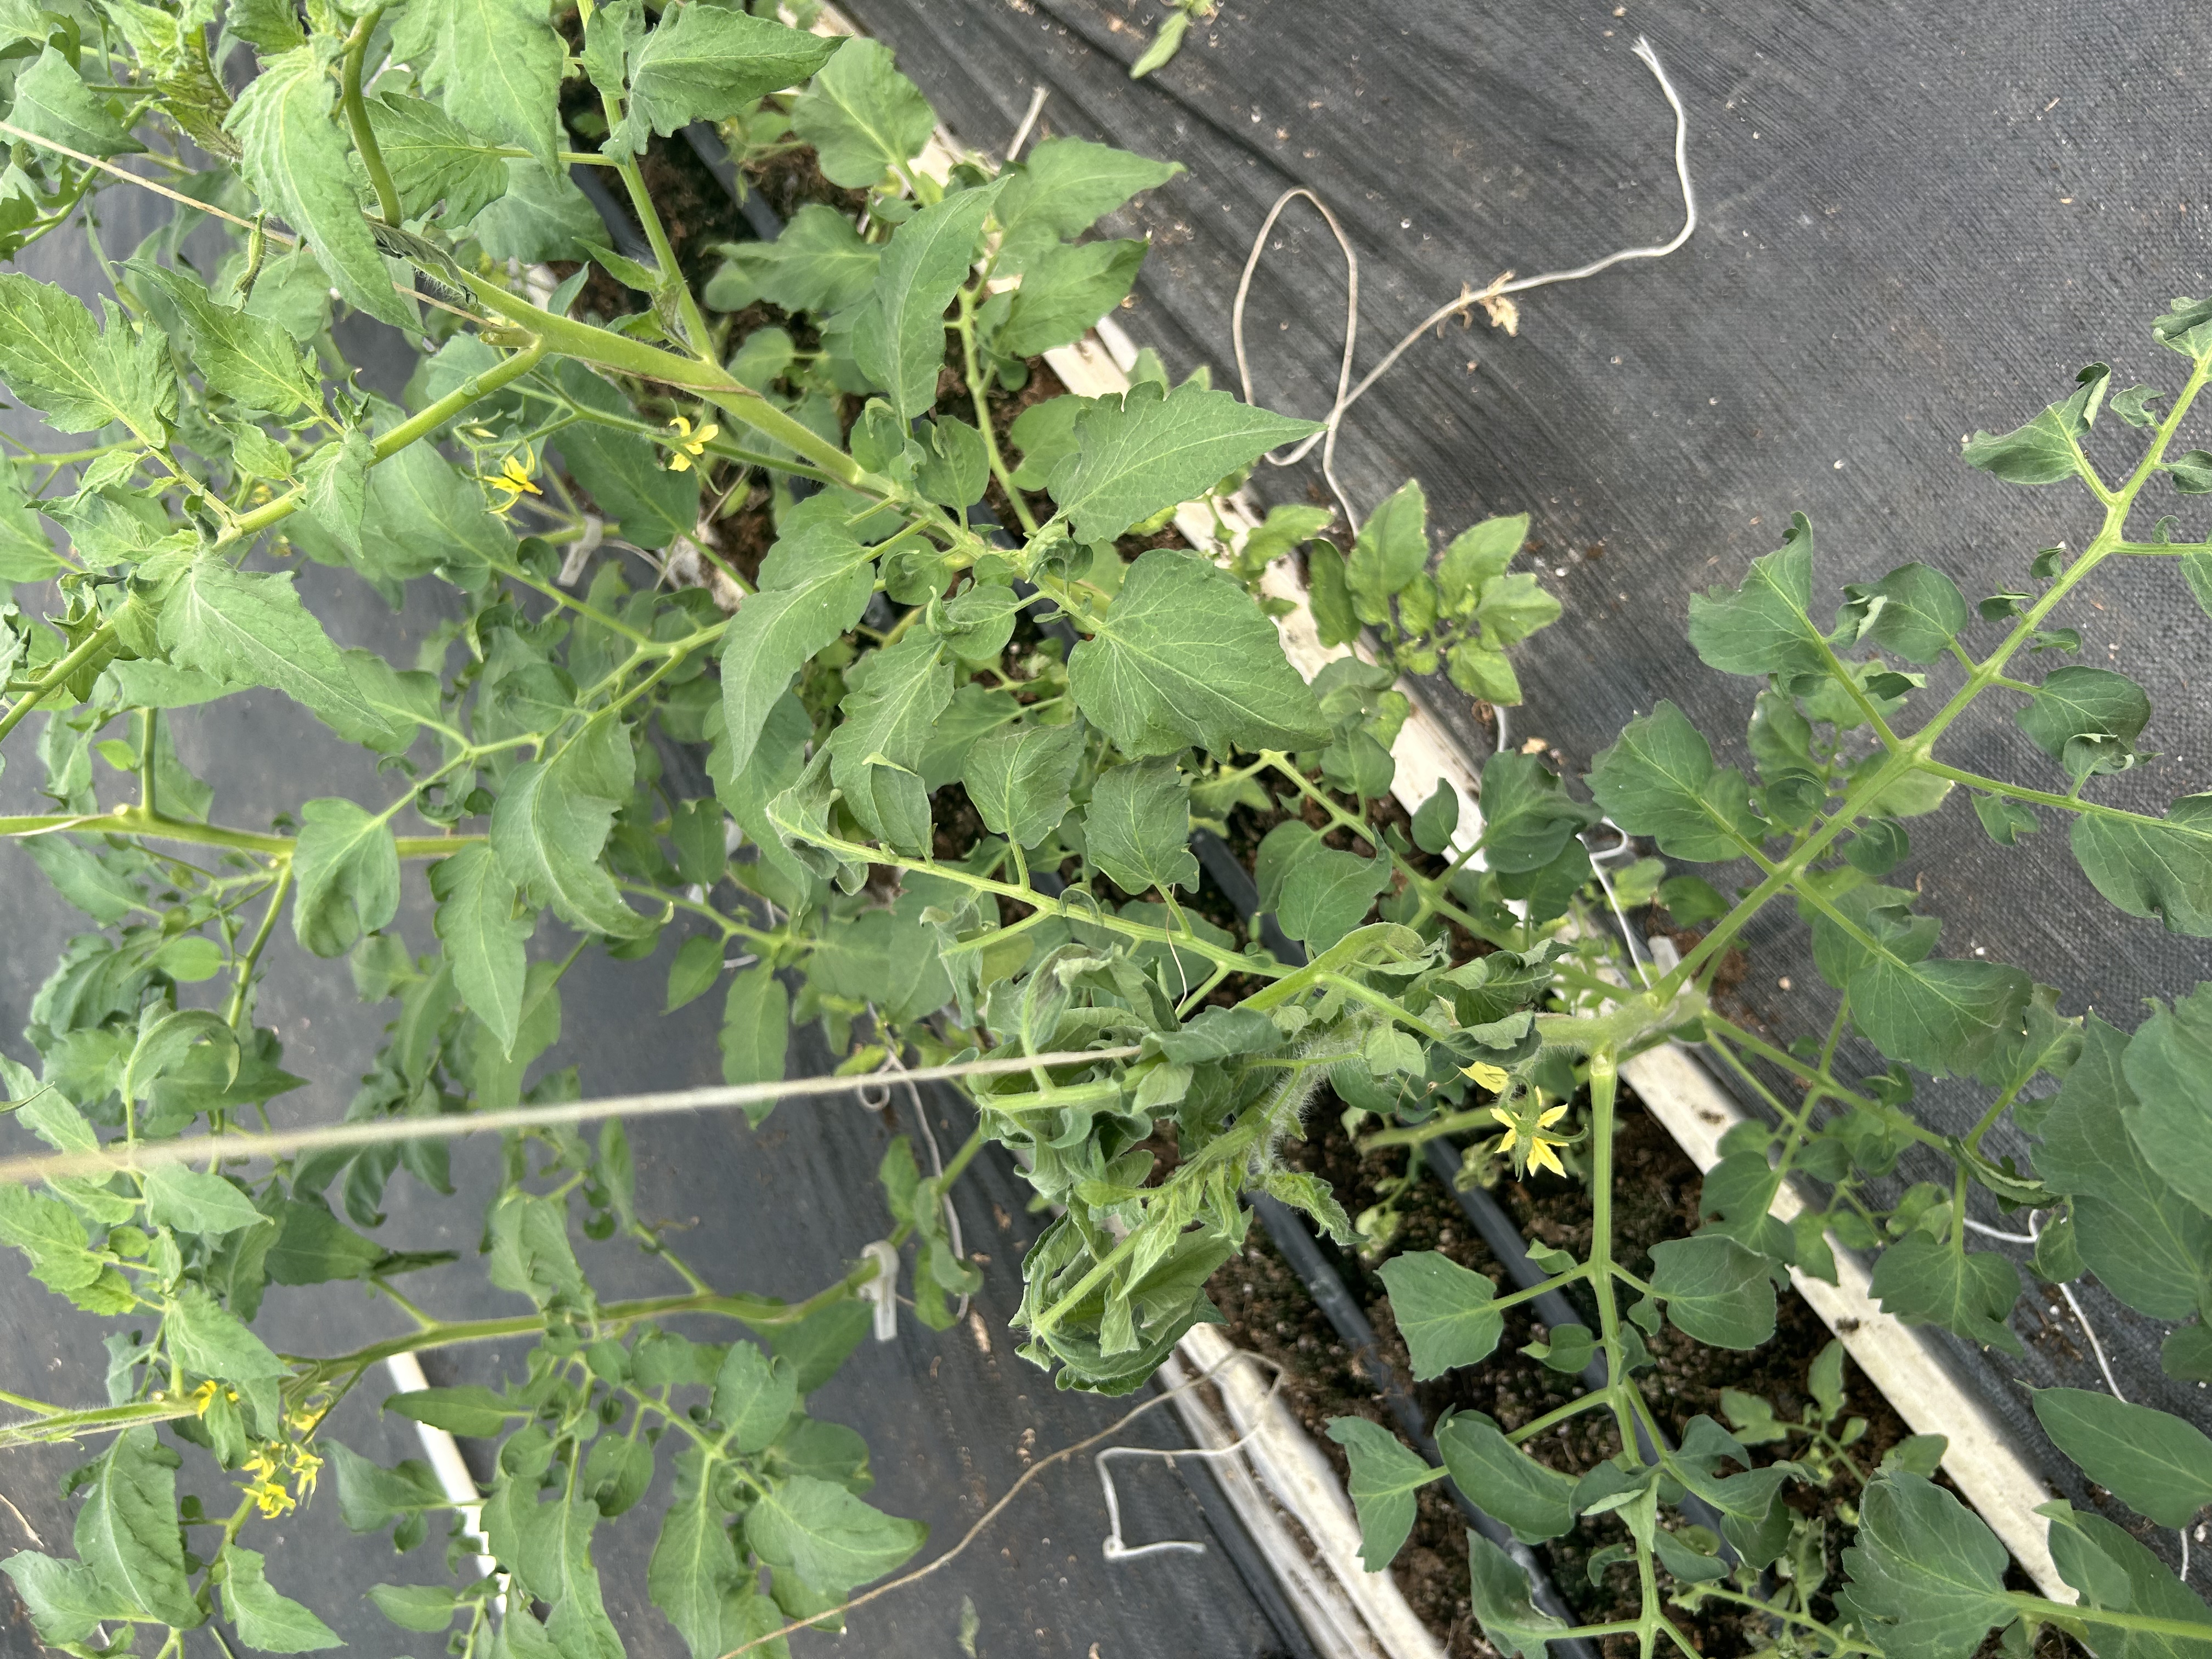
Disease: Wilt